Ramil Sheydayev

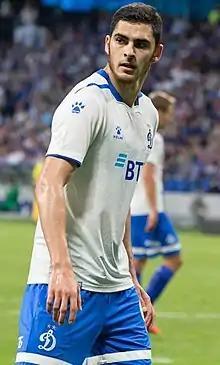
Sheydayev with Dynamo Moscow in 2019

Ramil Teymurovich Sheydayev (born 15 March 1996) is an Azerbaijani professional footballer who plays for Neftçi in the Azerbaijan Premier League as the captain of the club and the Azerbaijan national football team.